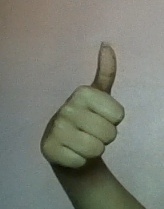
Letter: aleff